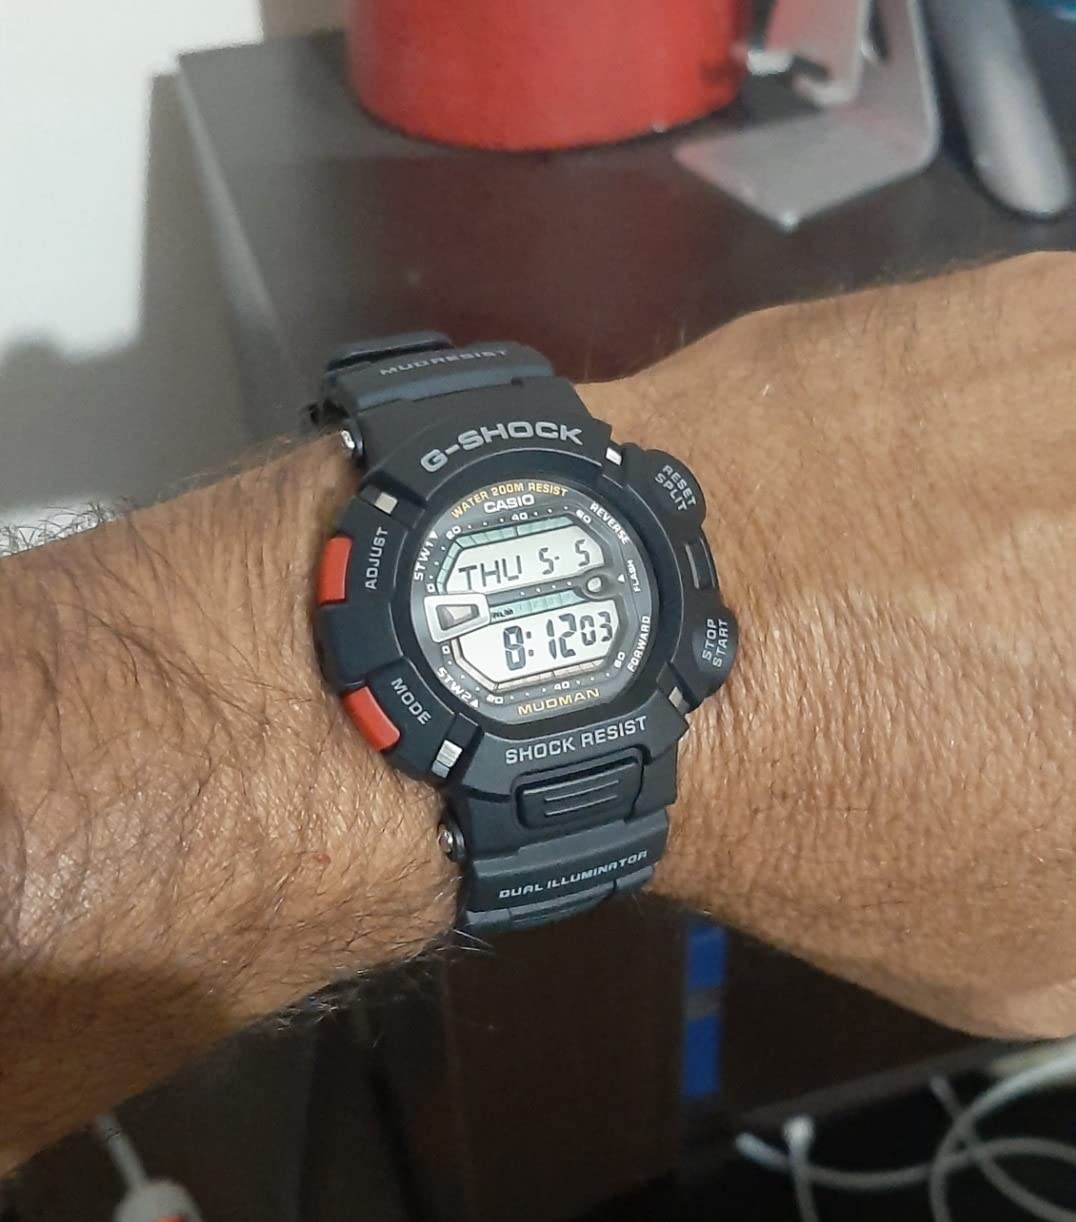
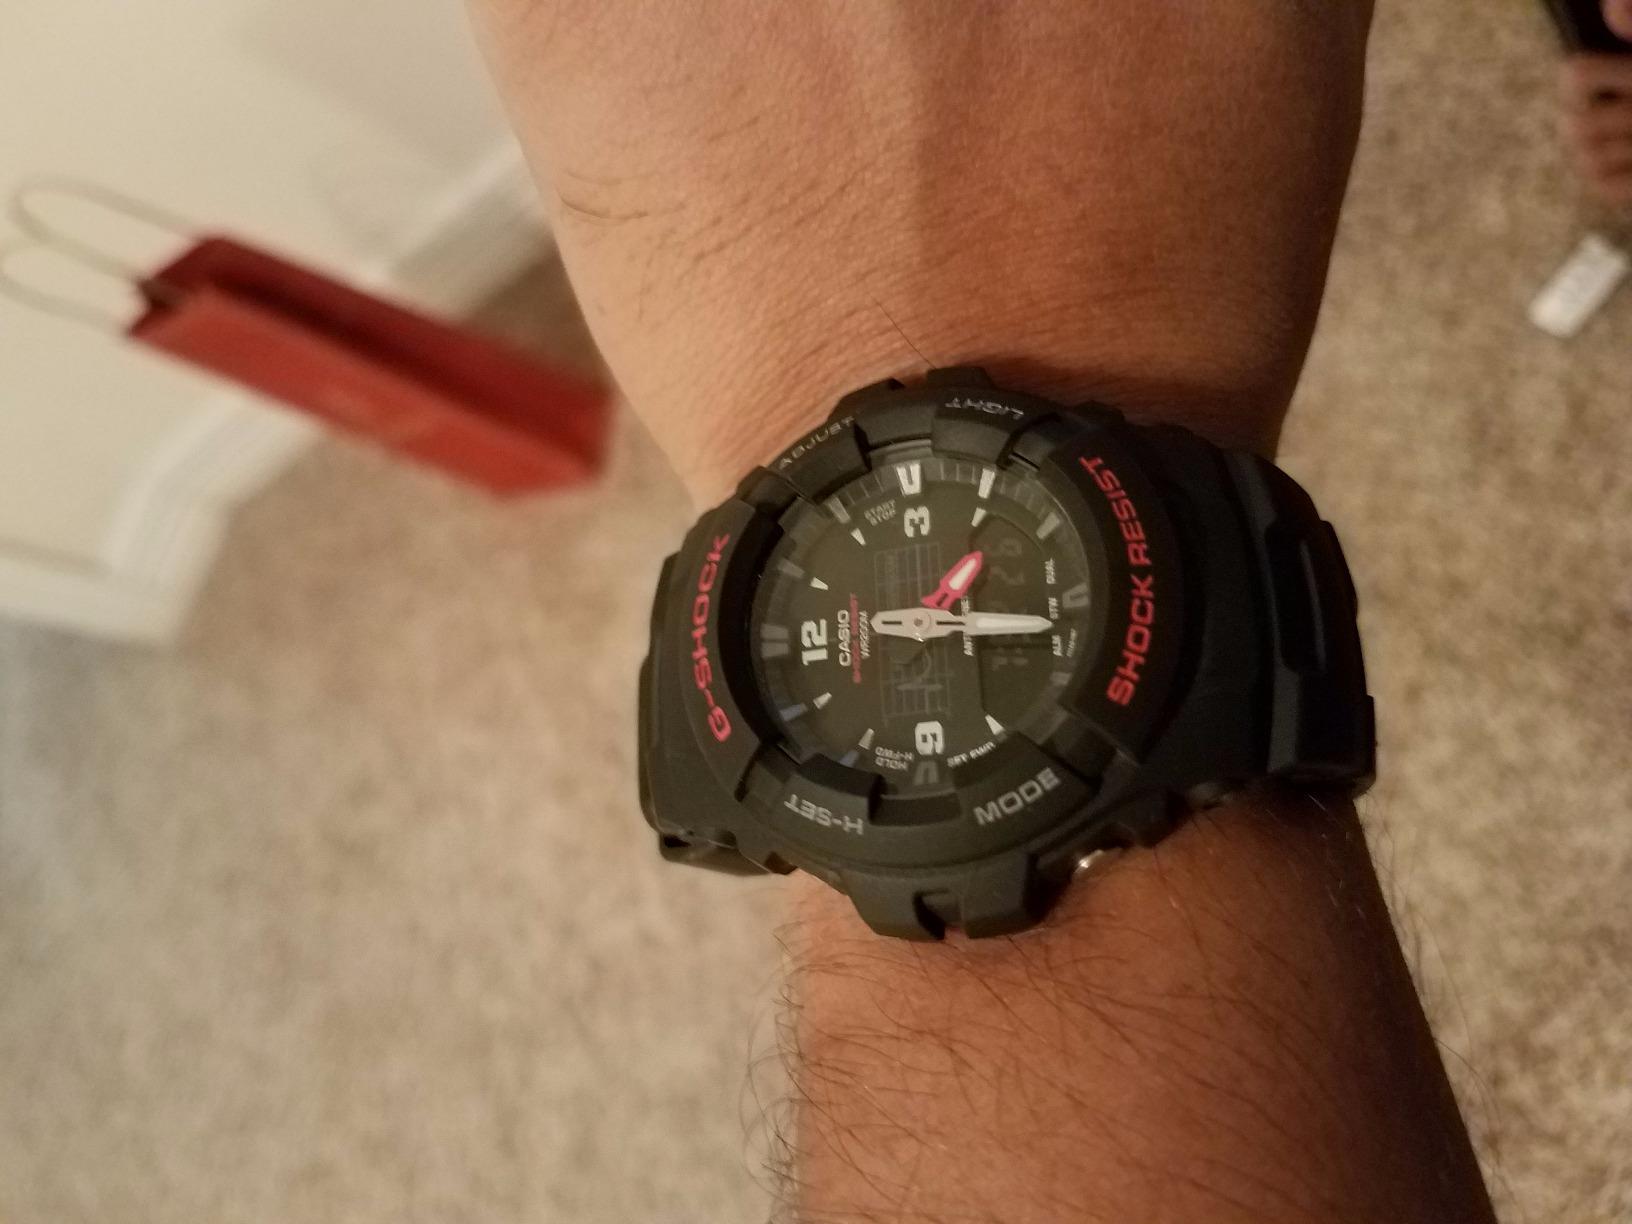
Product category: accessories_watch
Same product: no